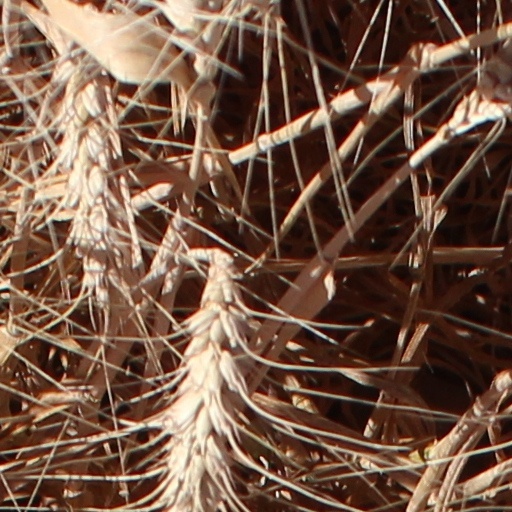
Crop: wheat